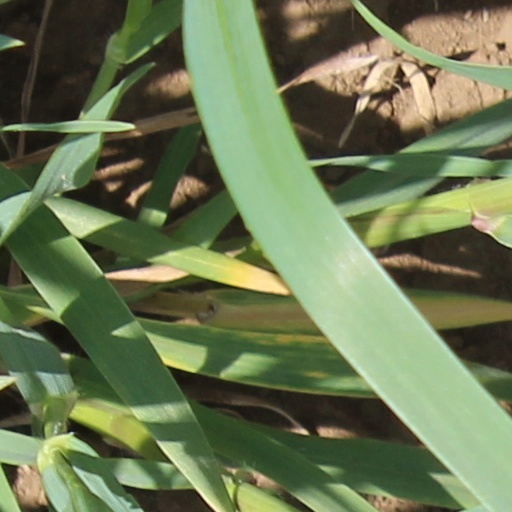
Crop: wheat